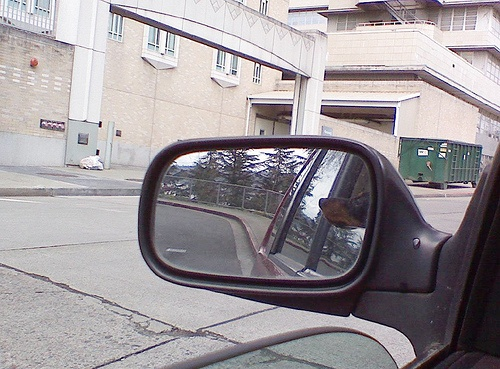
a close up of a car mirror with a dog
A mirror is showing a dog with his head out of the window.
A dog's reflection in the side mirror of a car.
The left side mirror of a car reflecting a dogs nose in the back seat
A shot of a rear view mirror taken inside a car showing a dog with its head out the window in the back seat